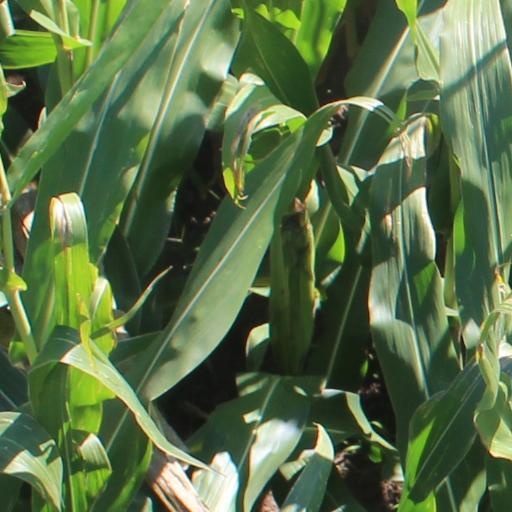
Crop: maize; corn